1st Lancashire Artillery Volunteers

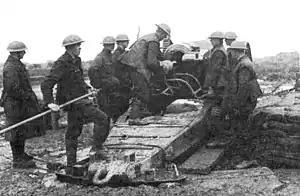
Loading a Vickers 8-inch howitzer.

This battery was formed at Portsmouth on 16 December 1915 by a cadre of 3 officers and 78 other ranks (the equivalent of a TF Company) drawn from the L&C RGA. It went out to the Western Front in May 1916 equipped with four 9.2-inch howitzers and immediately joined Third Army to begin the bombardment for the disastrous Attack on the Gommecourt Salient on the first day on the Somme. It switched to Fourth Army for the continuation of the Somme offensive, and then moved to First Army. It was with 50th HAG as part of the concentration of heavy guns for the Battle of Vimy on 9 April 1917. Later it moved to Second Army's command for the Battle of Messines and to Fifth Army for the Ypres offensive.